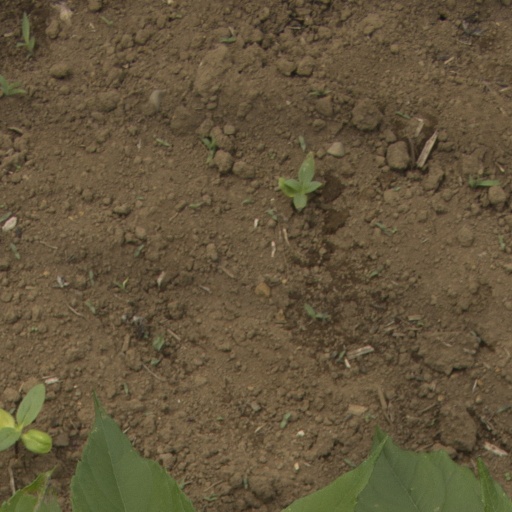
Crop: Jerusalem artichoke